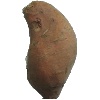
Label: Potato Sweet 1